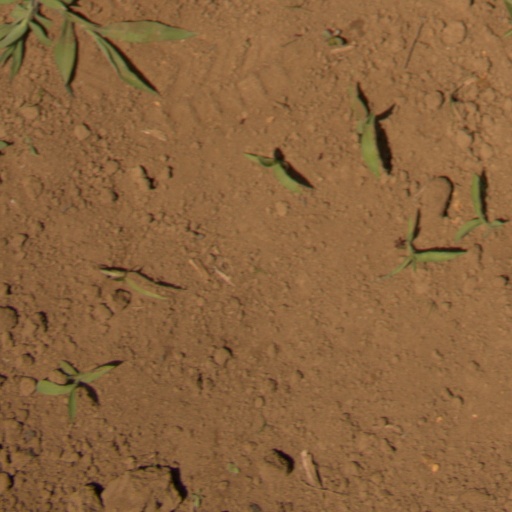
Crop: Jerusalem artichoke